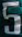
Number: 5